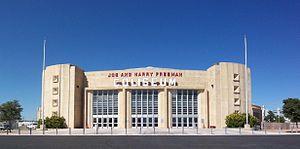
Le Freeman Coliseum est une salle omnisports située à côté du AT&T Center à l'est du centre de San Antonio, au Texas.